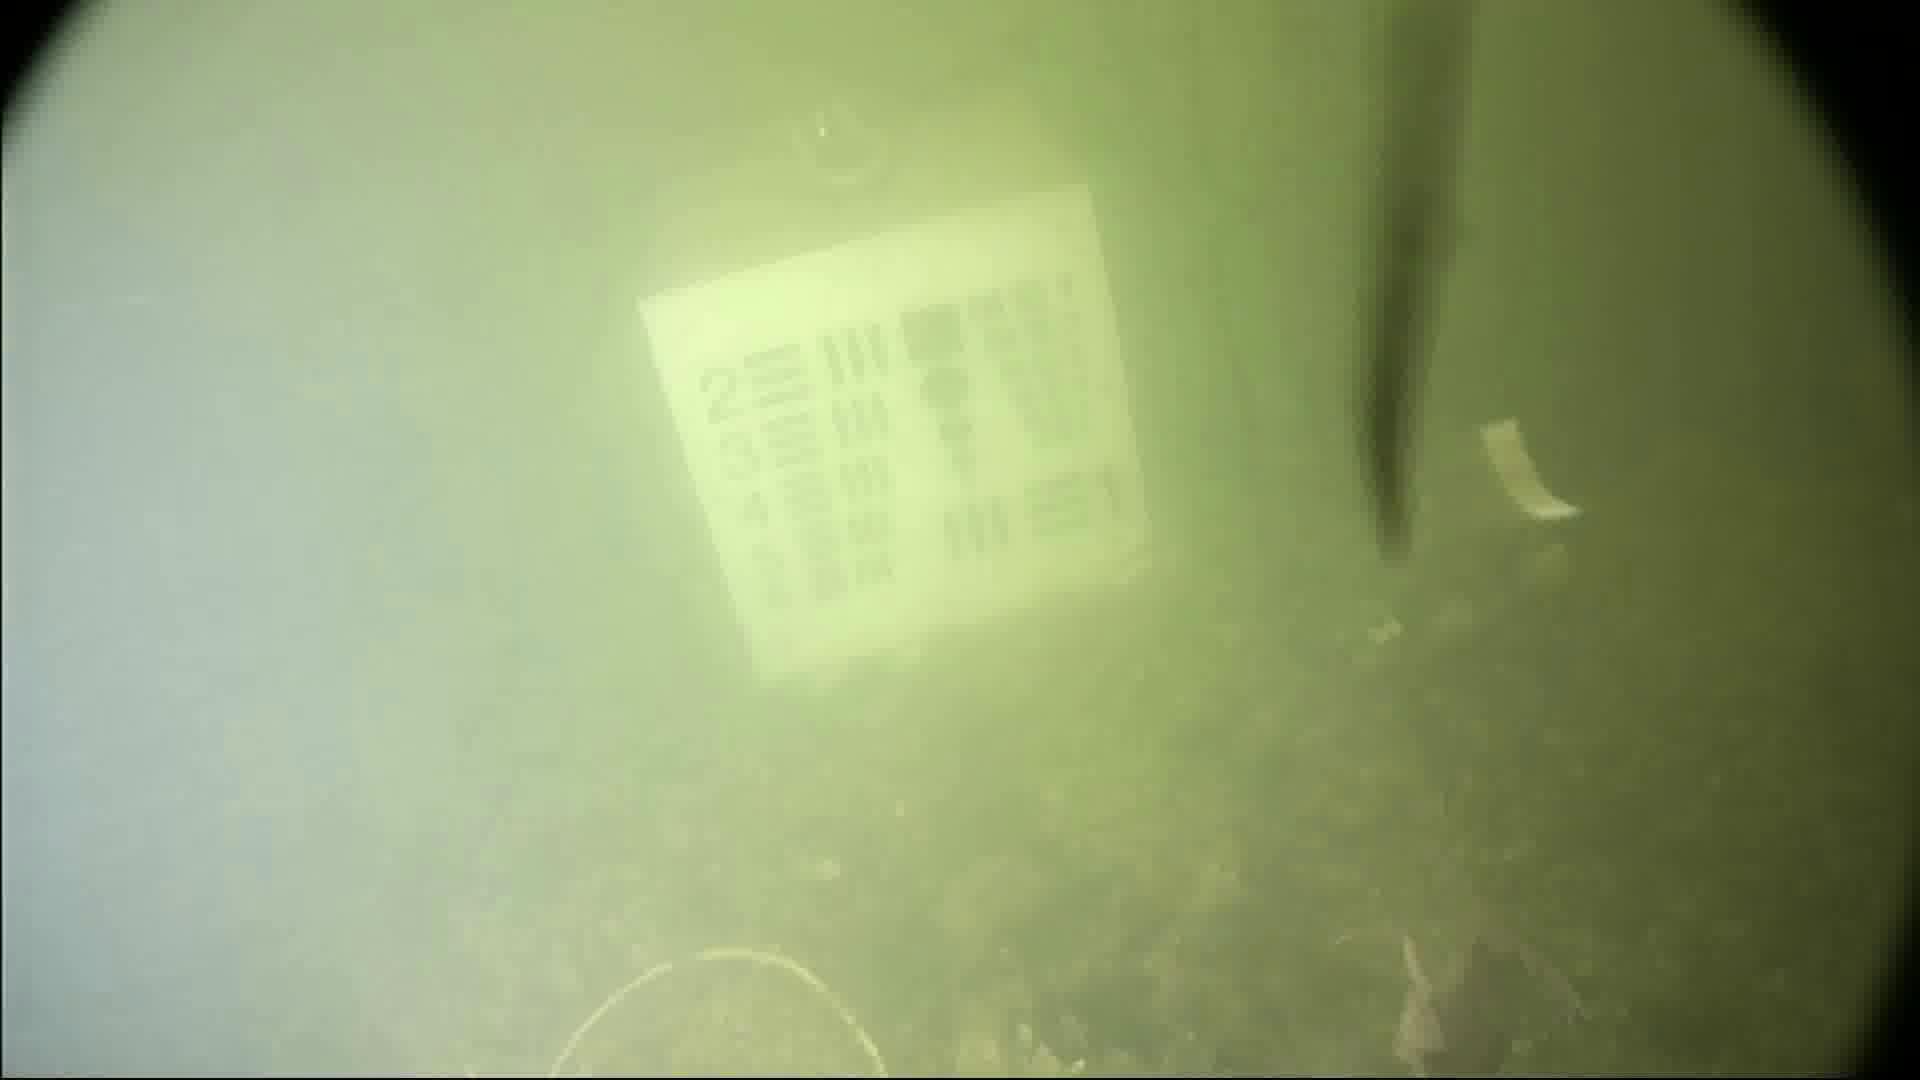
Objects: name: crab